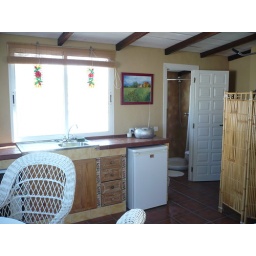
The bamboo screen on the right ides the home gym when it is not in use